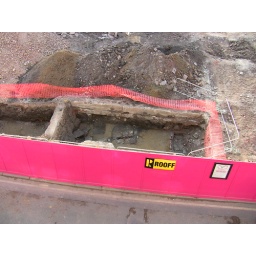
The building site next door now has archaeologists digging around in it (much quieter!)